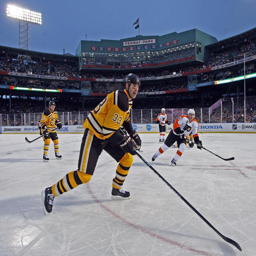
ice hockey player and sports team brought hockey .